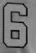
Number: 6